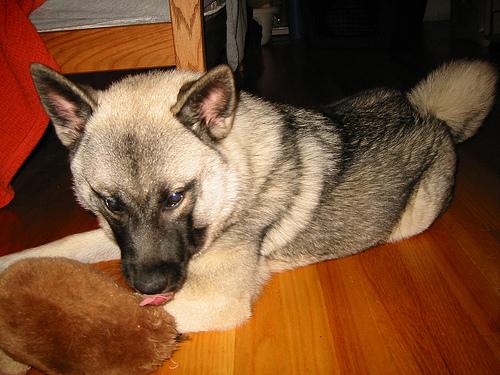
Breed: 217-n000046-Norwegian_elkhound